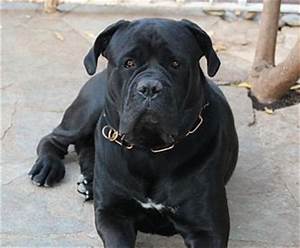
Label: dog